Hasidic Judaism in Poland

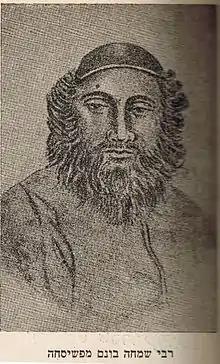
Simcha Bunim of Peshischa

The Rebbe Reb Bunim was an atypical Hasidic leader. He was of German origin and received a secular scientific education in Leipzig. After succeeding the Yid HaKudosh, the Rebbe Reb Bunim brought Peshischa to its highest point and kickstarted a counter-revolutionary movement which challenged the Hasidic norm. While under the Yid HaKudosh, Peshischa was closer to a philosophy whereas, under the Rebbe Reb Bunim it was transformed into a religious movement. Under the Rebbe Reb Bunim's leadership, centers were created across Poland that held ideologically alliance to Peshischa. These centers preached his ideals of rationalism, radical personhood, independence and the constant quest for authenticity, which challenged contemporary Hasidic leadership. The Rebbe Reb Bunim was adamantly against the autocratic and dynastic nature which had defined Hasidic leadership of his time. He encouraged his students, to think critically and to be independent of him. He believed the role of the rabbi was that of a teacher who helped his disciples develop their own sense of autonomy and not of an enforcer or impetus of God. Those students who are unable to accept responsibility for themselves were considered unfit to be part of Peshischa. The Rebbe Reb Bunim saw that the ultimate purpose of the Torah and the mitzvoth is to draw a person close to God, though an approach that can only be achieved with humility and joy, and that a critical and intellectual interpretation of the Torah is crucial for enlightenment. He thus concluded that the service of God demanded both passion and analytical study. During his time, there was little to no study of Kabbalah and the emphasis was not on trying to understand God, but on trying to understand the human being. He also encouraged his students to study the secular sciences and the writings of the Rambam. The Rebbe Reb Bunim ultimately believed that Religion was not simply an act of adopting a system of beliefs, but that test and trial were needed, and one had to ascertain through introspection whether one's beliefs were genuine or not. These sentiment spread throughout Poland, leading to several attempts by Hasidic leadership of his time to excommunicate the Rebbe Reb Bunim.